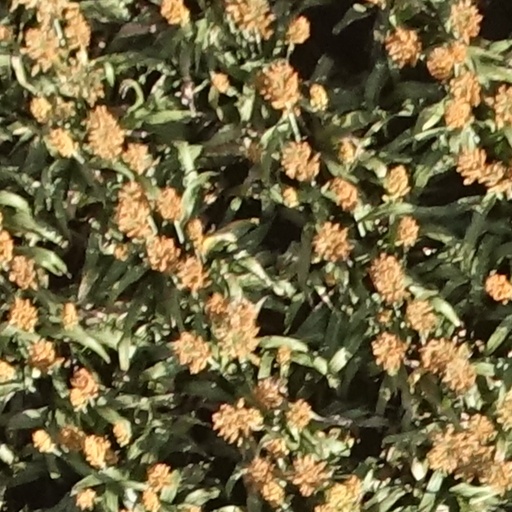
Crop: sorghum